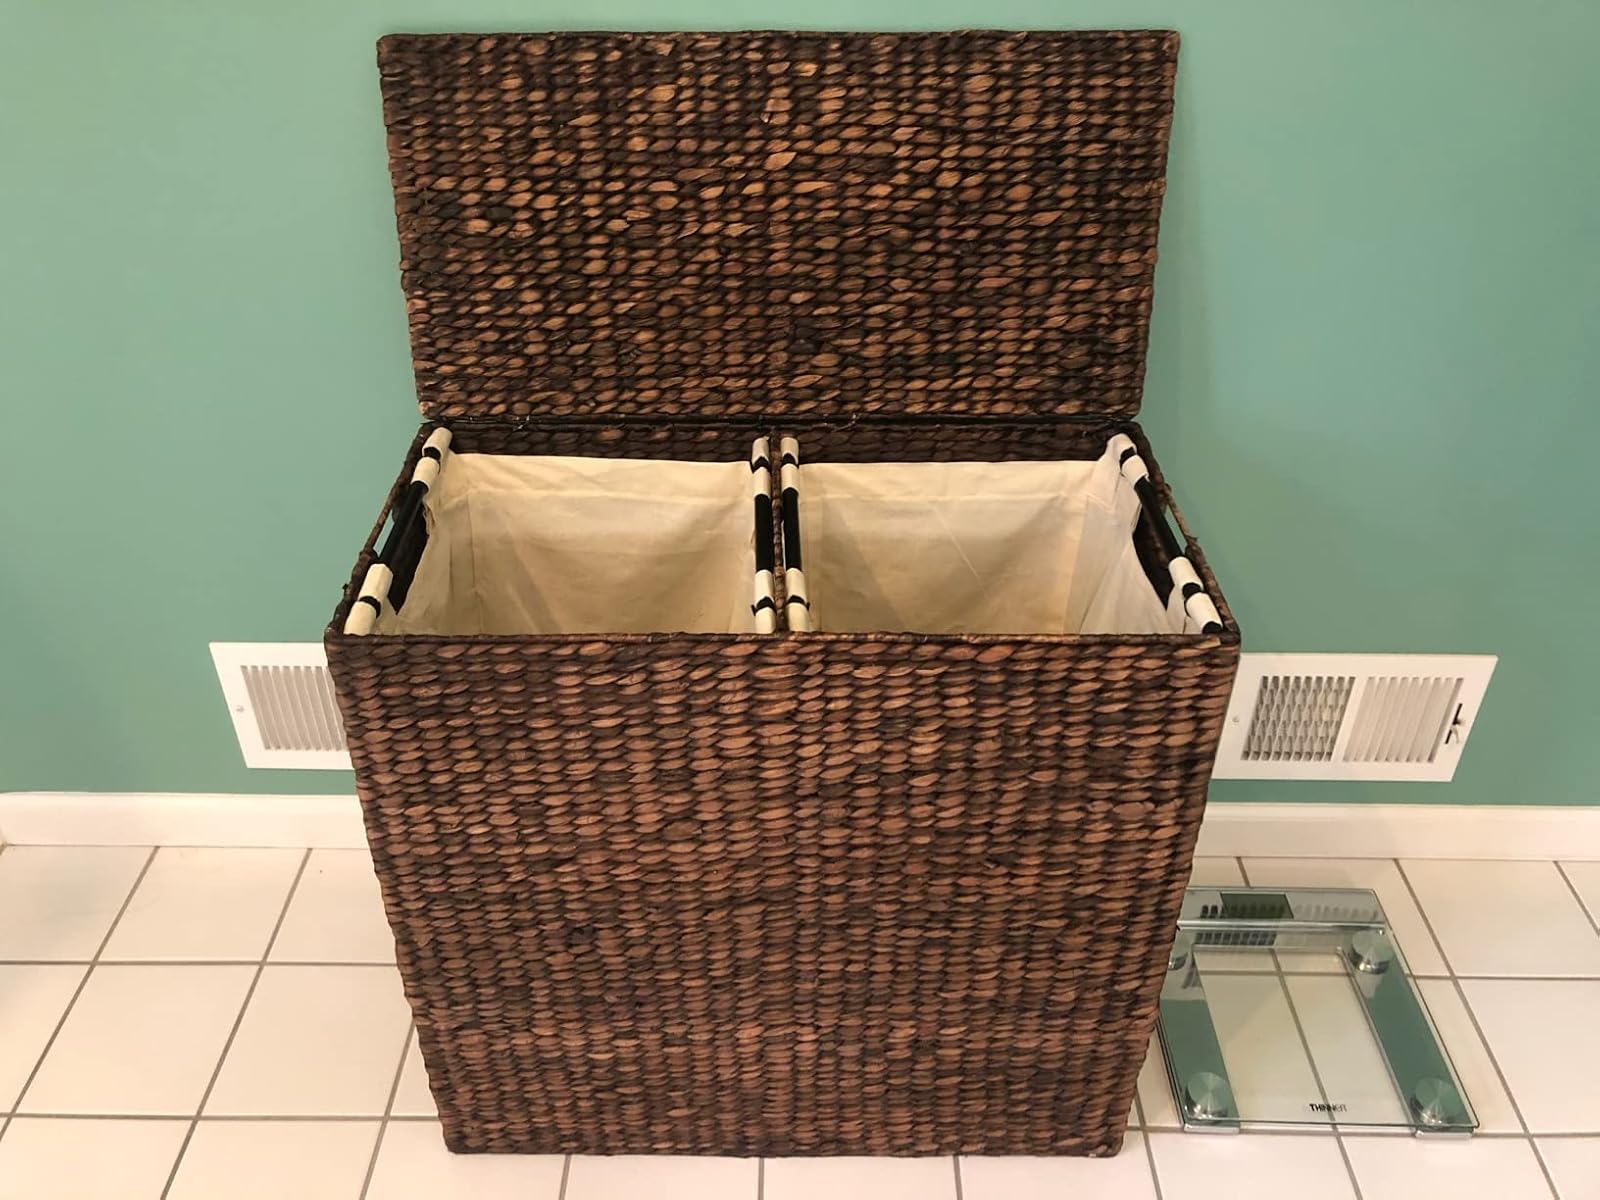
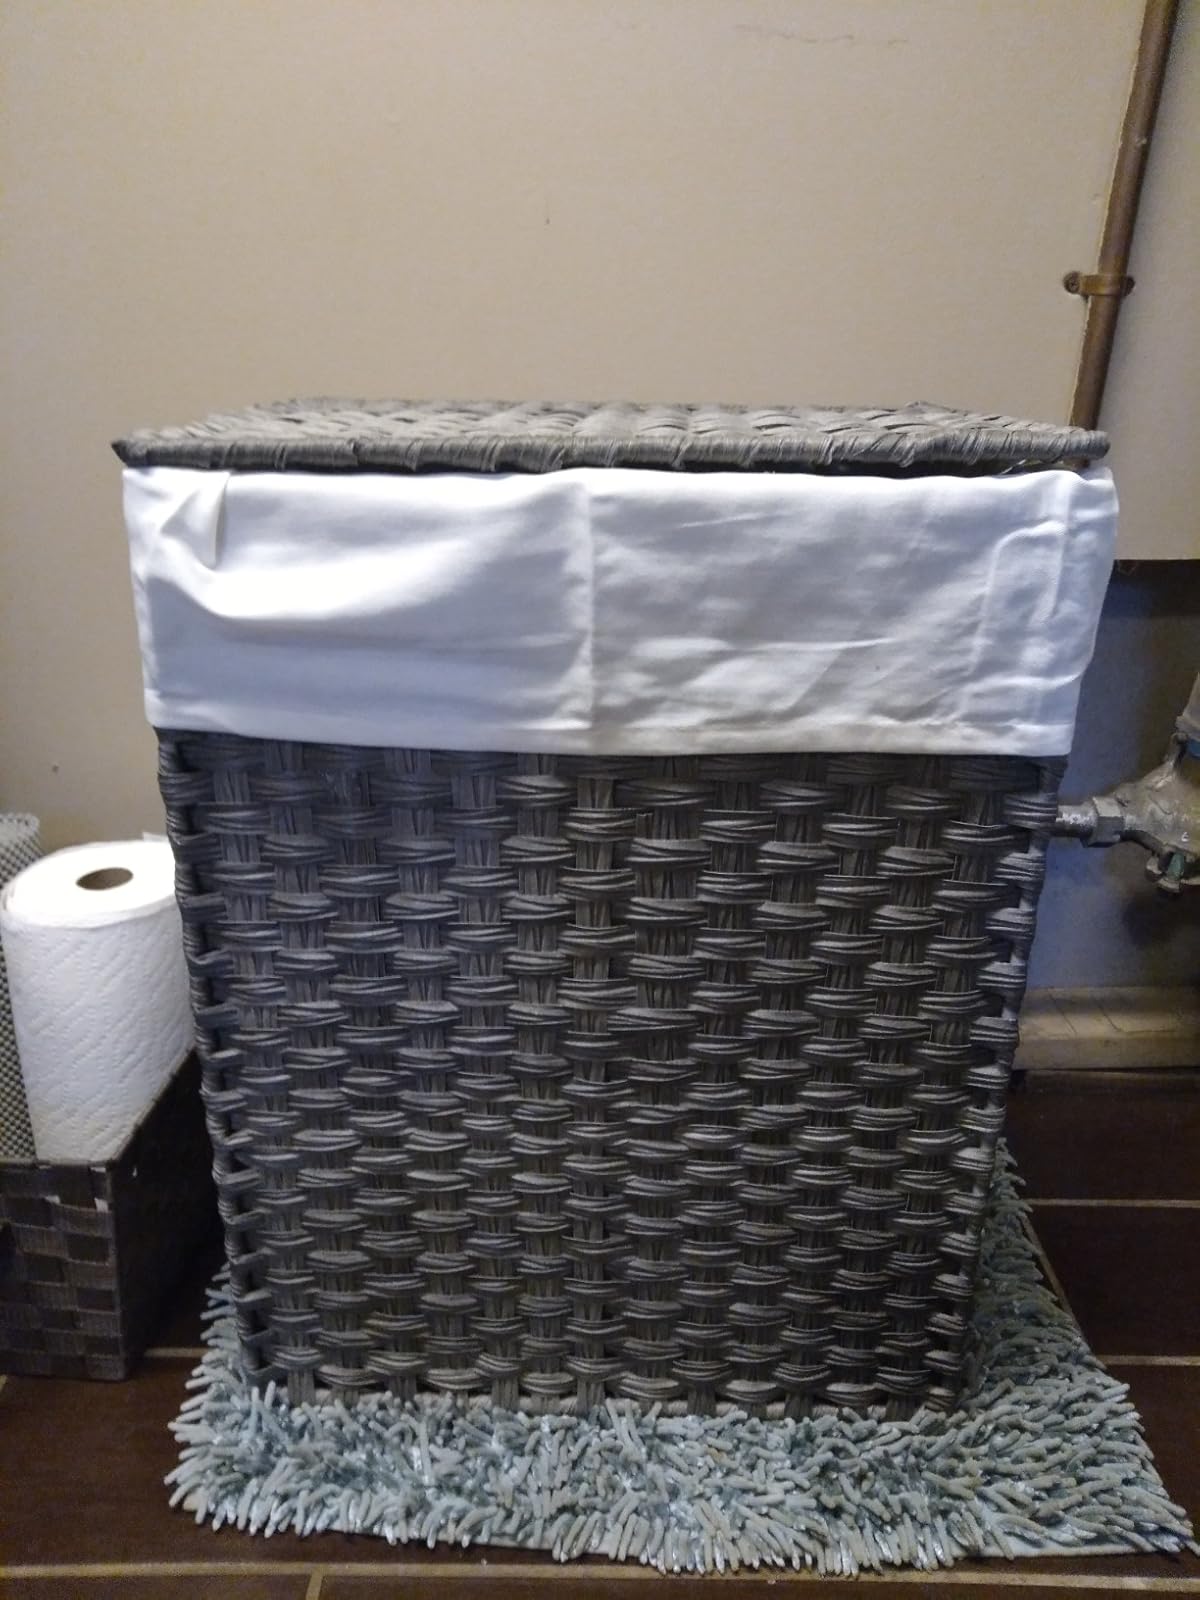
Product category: items_hamper
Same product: no